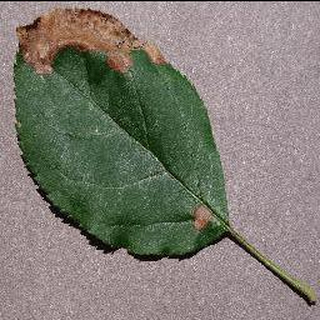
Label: apple_black_rot